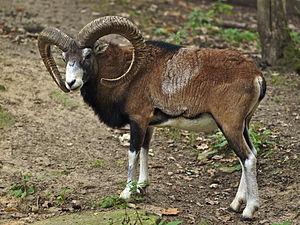
Historiquement, Jusqu'au milieu du XIXᵉ siècle, le textile reste l'activité de fabrication la plus importante d'Europe occidentale et jusqu'au milieu du XVIIIᵉ siècle, la laine et son principal dérivé, le drap, sont la principale activité textile. Il faut distinguer le tissu de laine, étoffe tissée, de types d'étoffes non tissées comme le feutre ou le tricot, autres utilisations communes de la laine. La laine était aussi abondamment utilisée, simplement nettoyée pour le matelassage et le rembourrage.
Cette liste commentée recense la mammalofaune en Ukraine. Elle répertorie les espèces de mammifères ukrainiens actuels et celles qui ont été récemment classifiées comme éteintes. Cette liste comporte 148 espèces réparties en dix ordres et 31 familles, dont trois sont « en danger critique d'extinction », quatre sont « en danger », huit sont « vulnérables », douze sont « quasi menacées » et deux ont des « données insuffisantes » pour être classées.
Le Mouflon corse est une sous-espèce de Mouflons, endémique de la Corse et de la Sardaigne. Ils vivent dans les montagnes, notamment dans les réserves du Cinto et de Bavella.
Cette liste commentée recense la mammalofaune en Italie. Elle répertorie les espèces de mammifères italiens actuels et celles qui ont été récemment classifiées comme éteintes. Cette liste comporte 159 espèces réparties en dix ordres et 36 familles, dont une est « éteinte », trois sont « en danger critique d'extinction », quatre sont « en danger », huit sont « vulnérables », douze sont « quasi menacées » et dix ont des « données insuffisantes » pour être classées.
Cette liste commentée recense la mammalofaune au Luxembourg. Elle répertorie les espèces de mammifères luxembourgeois actuels et celles qui ont été récemment classifiées comme éteintes. Cette liste comporte 77 espèces réparties en huit ordres et 21 familles, dont une est « en danger critique d'extinction », une autre est « vulnérable », six sont « quasi menacées » et une a des « données insuffisantes » pour être classée.